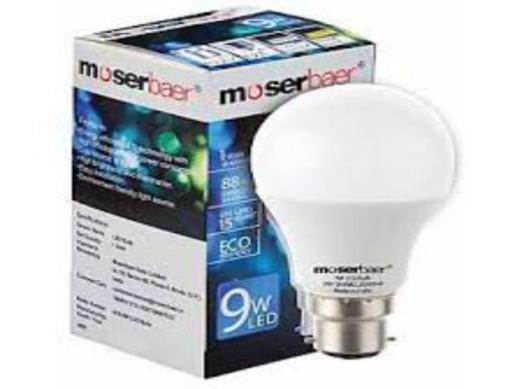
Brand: moser baer
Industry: Necessities